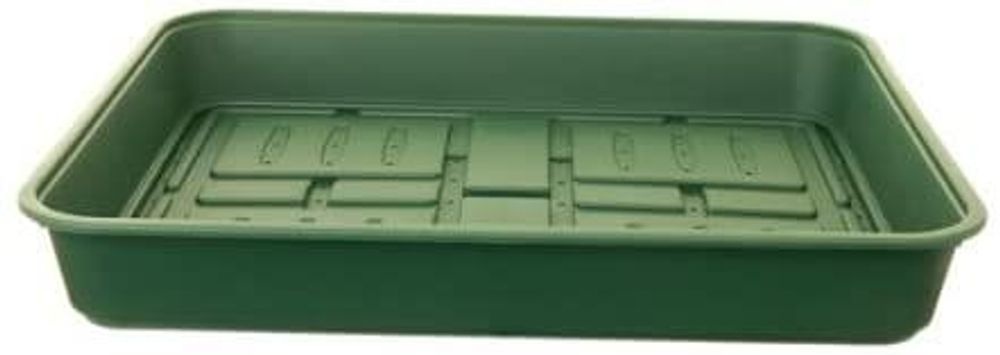
Whitefurze G2652ST1 52cm Large Seed Tray - Forest Green
Product "Whitefurze G2652ST1 Large Seed Tray - Forest Green (52cm)" Product Description: The Whitefurze G2652ST1 Large Seed Tray is the perfect tool for gardening enthusiasts. Made with durable materials, this seed tray is designed for use with a matching propagator cover. It features drainage holes to ensure proper plant growth and moisture control. The forest green color adds a touch of elegance to your gardening space. Key Features: - Designed for use with a matching propagator cover - Made of durable materials for long-lasting use - Features drainage holes for proper moisture control - Available in an attractive forest green color - Dimensions: 42 cm length x 52 cm width x 8 cm depth Enhance Your Gardening Experience: - Ideal for germinating seeds and nurturing young plants - Provides a spacious and secure environment for your plants - Helps maintain proper moisture levels for optimal growth - Easy to clean and maintain for hassle-free gardening Create your dream garden with the Whitefurze G2652ST1 Large Seed Tray. Order now and give your plants the best start they deserve! Note: In order to provide the best customer experience, please make sure to measure the available space for the seed tray before making a purchase.
Brand: Whitefurze
Category: Home & Garden > Decor > Bird & Wildlife Feeder Accessories > Seed Trays